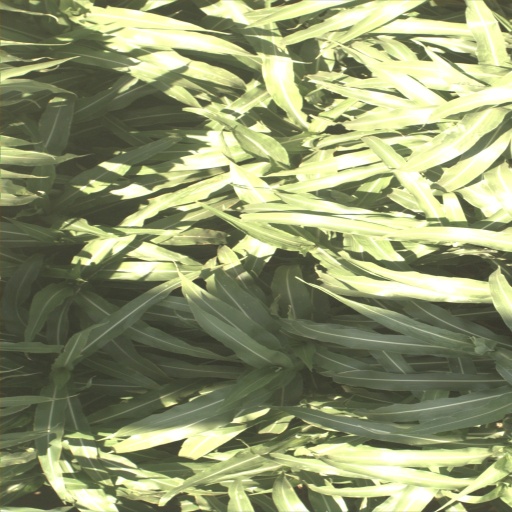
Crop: sorghum